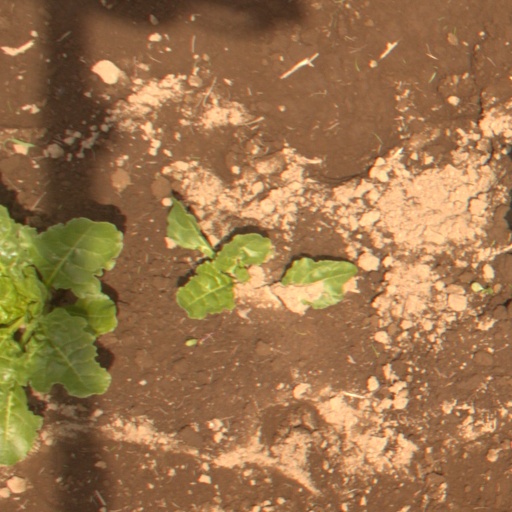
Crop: sugar beet